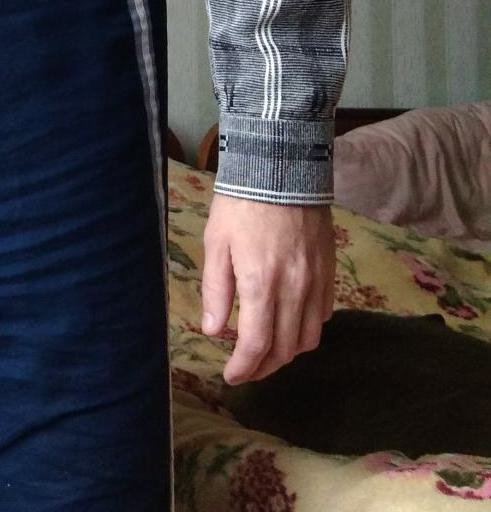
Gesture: no_gesture